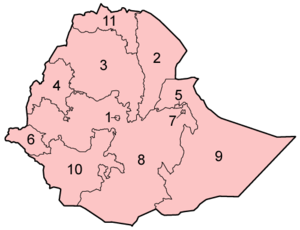
Etiopien / Politik / Administrativ inddeling
Regioner og autonome byregioner i Etiopien.
Etiopien, officielt Den Føderale Demokratiske Republik Etiopien, er et land i Afrika. Landet har fire større floder: Den Blå Nil, Omo, Awash og Wabe Shebelle. Den Blå Nil udmunder i Middelhavet, de øvrige udmunder enten i søer eller opløses i ørkensandet.